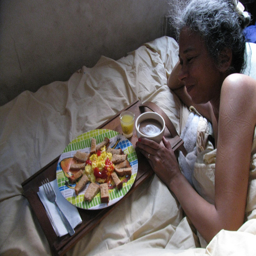
A woman laying in bed with a tray of food beside her
A woman laying in bed with a plate of bread eggs and ketchup with two beverages.
A woman in bed holding cup and looking at a breakfast plate.
Food arranged on a plate and a beverage sit on a tray in a bed.
A woman in bed smiling at the breakfast on a tray by her